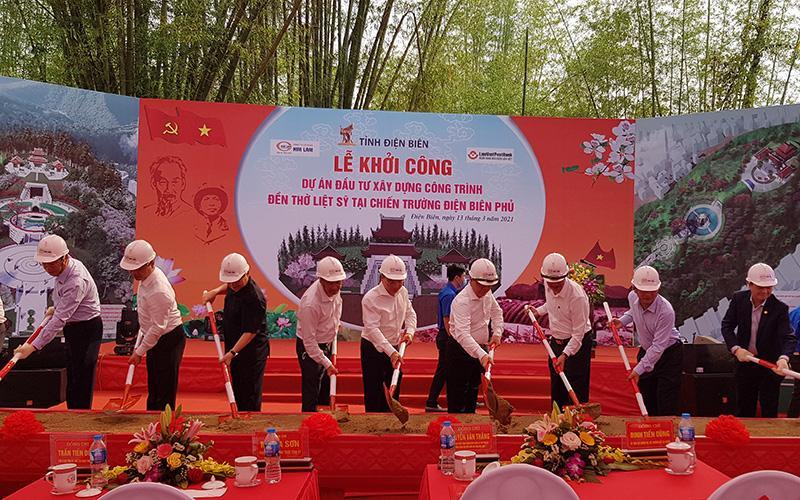
những người đội mũ bảo hiểm màu trắng đang cầm xẻng xúc đất